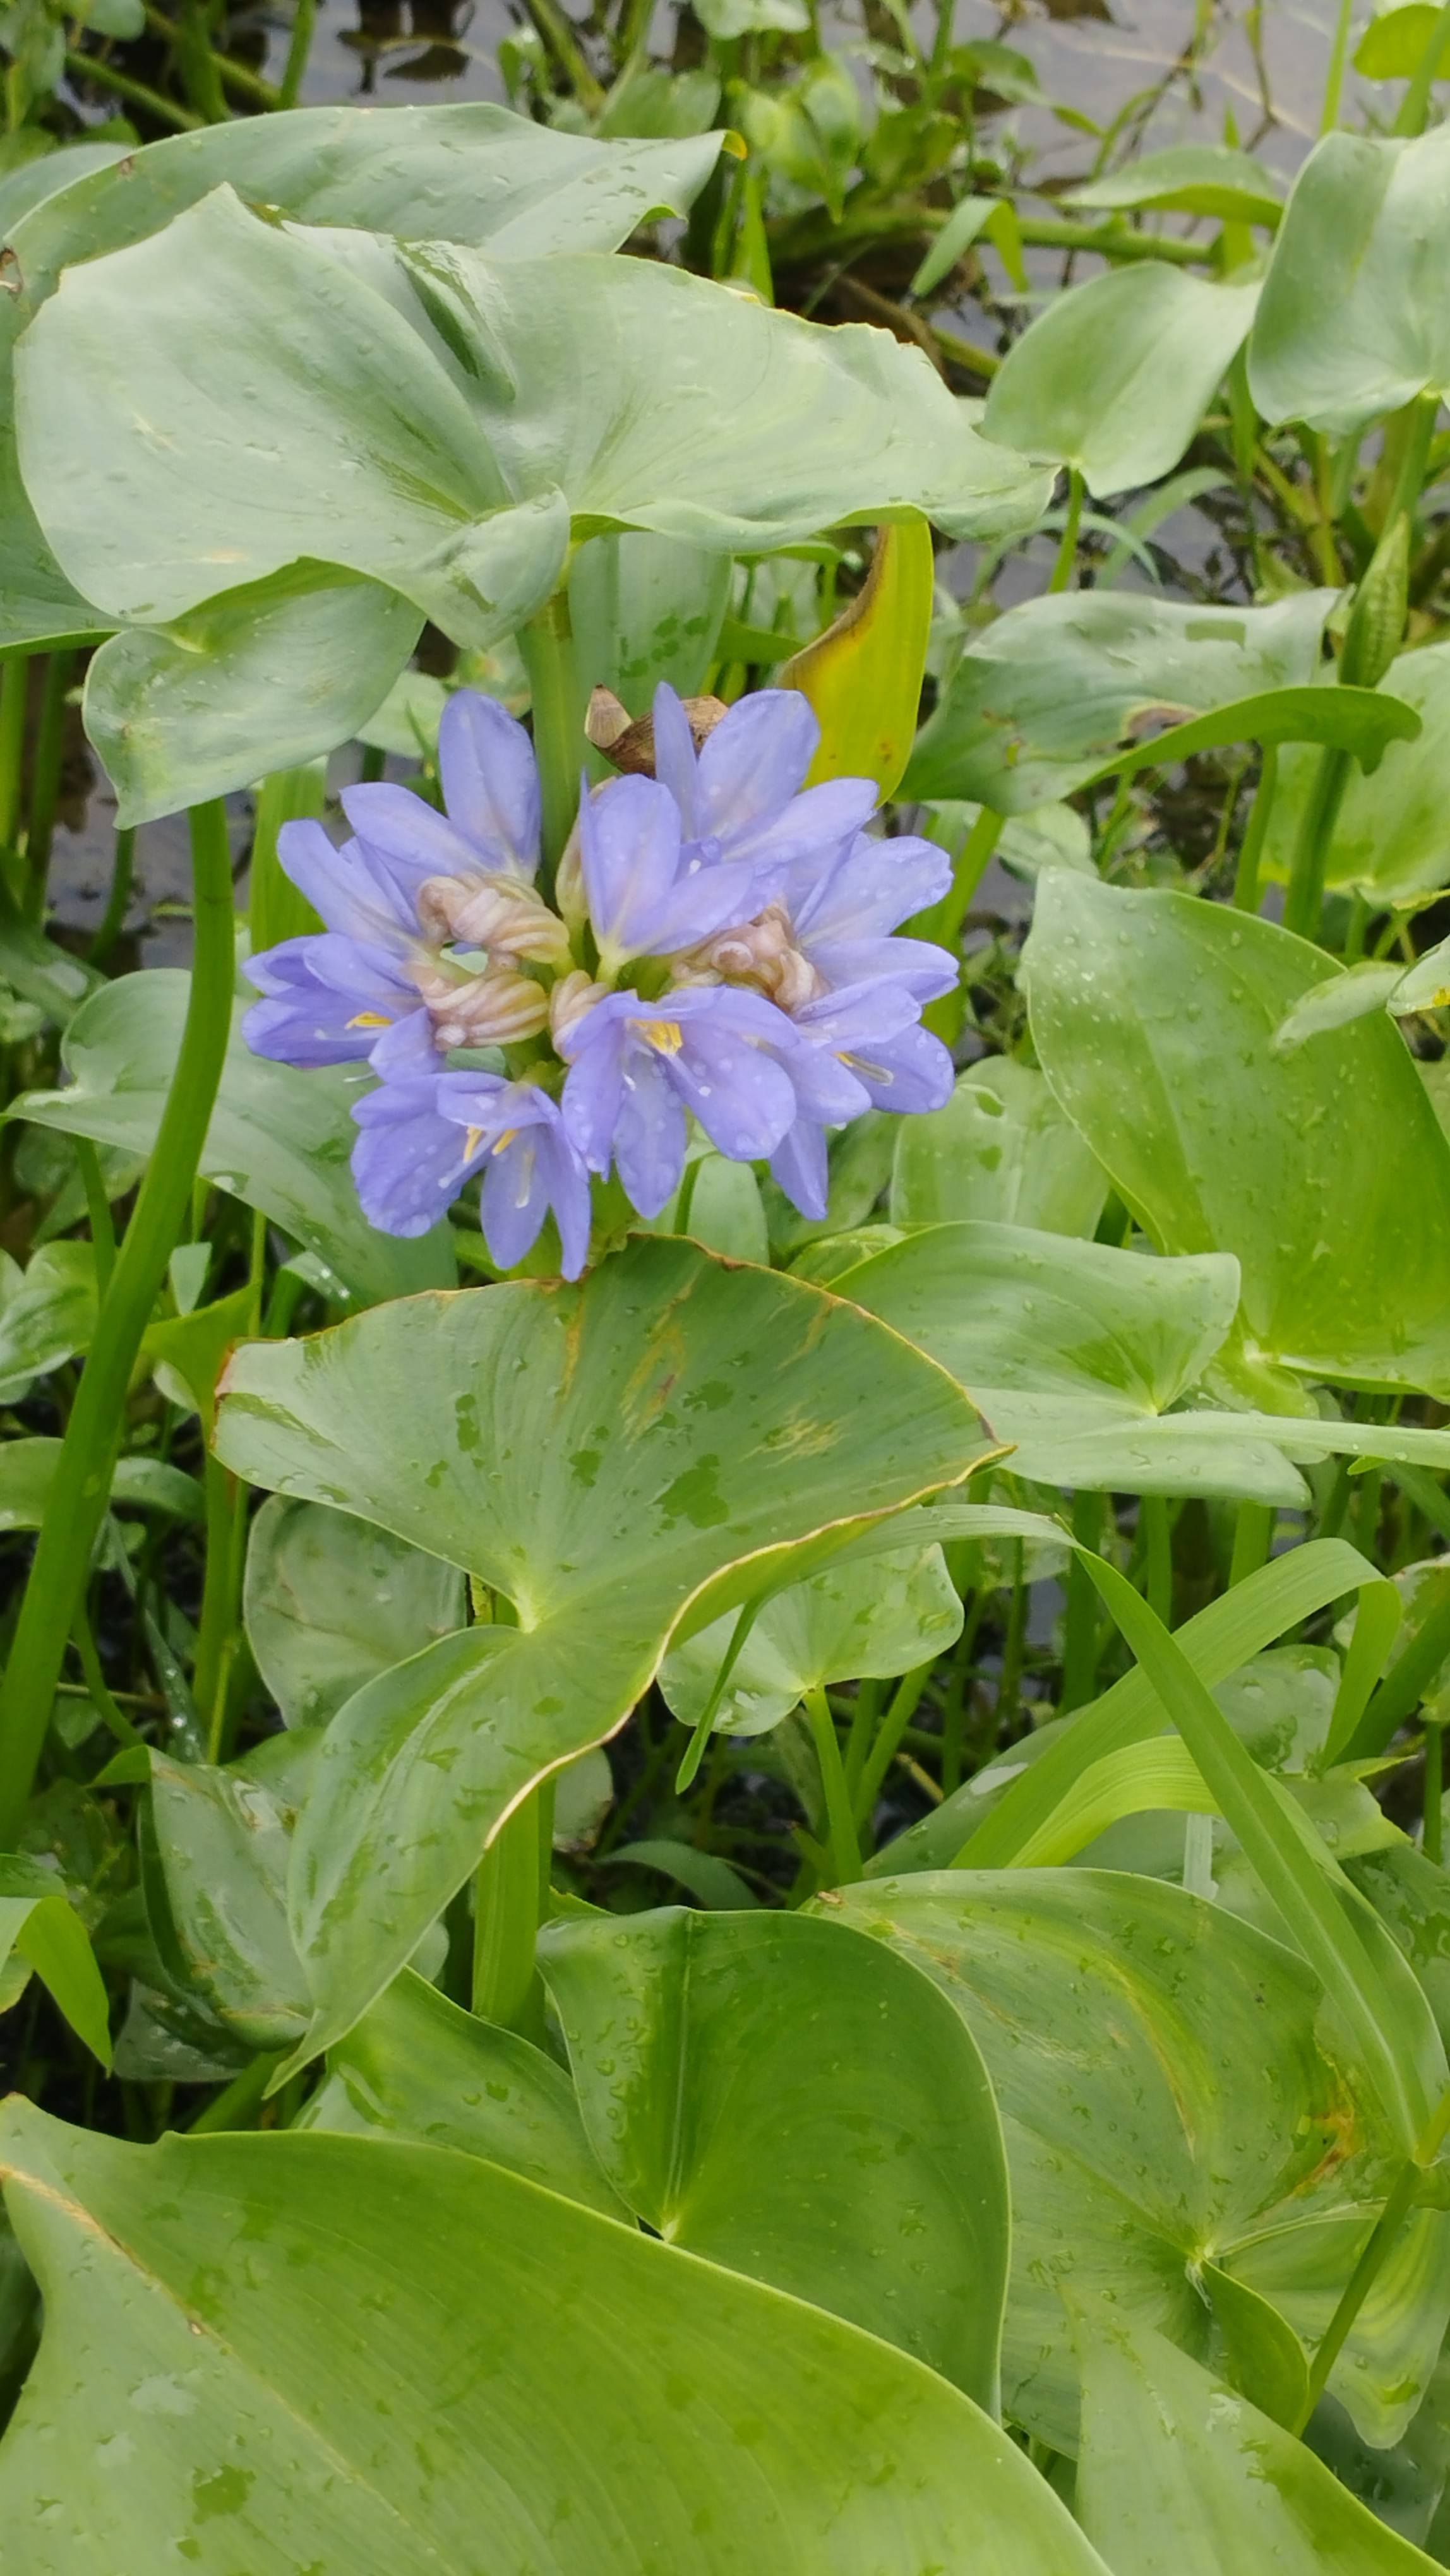
Species: Heartleaf False Pickerelweed (Monochoria korsakowii)